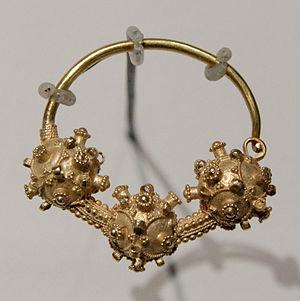
Boucle d'oreille, élément d'une paire découverte lors de fouilles autour de l'église Saint-Sauveur à la source de la Cetina.